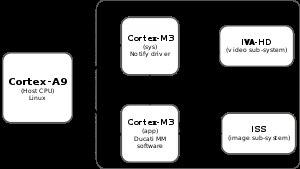
OMAP est une famille de systèmes sur puces fabriqués par Texas Instruments. Elle est basée sur une architecture ARM à faible consommation orientée notamment vers les applications multimédias pour systèmes embarquées portables et mobiles.